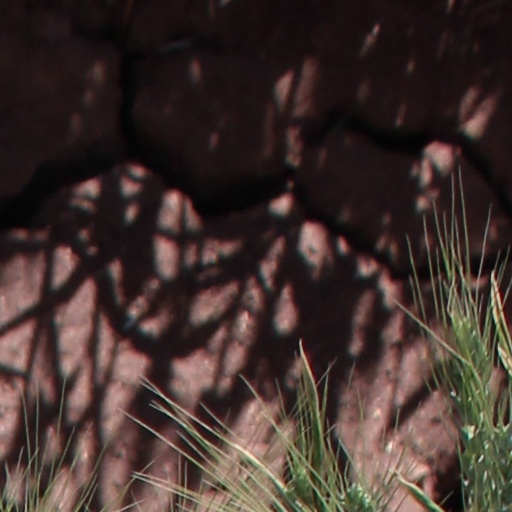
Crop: wheat